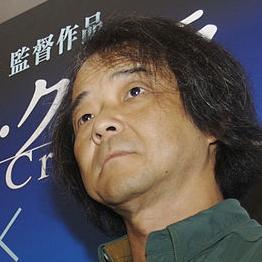
Age: 56